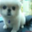
Label: dog